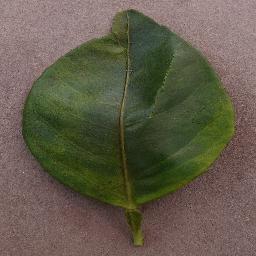
Label: Orange___Haunglongbing_(Citrus_greening)